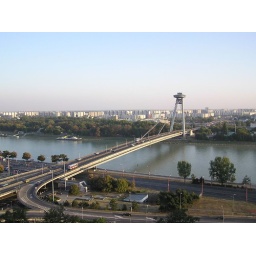
Modern bridge over river Danube